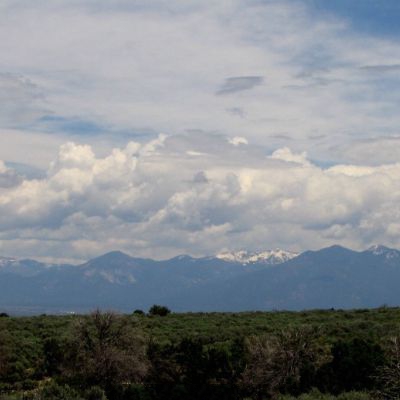
Cloud type: Cirrostratus (Cs)